T. J. O'Malley

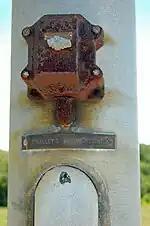
Switch to O'Malley's Guiding Light, built and left on for him at the entrance to LC-14

On the morning of February 20, 1962, O'Malley was directing the General Dynamics launch team from the windowless blockhouse just a few hundred yards from Pad 14 at Cape Canaveral where John Glenn sat atop the Atlas rocket in "Friendship 7". O'Malley methodically worked through the checklist, finally announcing over the intercom, "T-minus 18 seconds and counting, engine start", as he pressed the black button on his console that began the firing sequence of the Atlas rocket. In response, his boss, astronautics base manager Byron MacNabb, seated in Mercury Control, said, "May the wee ones be with you, Thomas", a good luck reference to the leprechauns of Irish mythology. O'Malley made the Sign of the Cross, and said, "Good Lord ride all the way", just before backup astronaut Scott Carpenter, also seated in the blockhouse, made his iconic remark, "Godspeed, John Glenn!" As the countdown clock reached zero, the Mercury-Atlas rocket lifted off at 9:47 a.m. EST, carrying the first American astronaut into orbit. O'Malley had that black button mounted on a piece of varnished wood as a souvenir, which he continued to proudly display into retirement. On March 4, 1962, O'Malley appeared on the CBS-TV game show, "What's My Line?".